Ugo Pasquale Mifsud

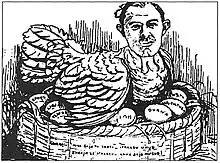
A cartoon in one of the Maltese-language newspapers in the Twenties lampooning the Nationalist prime minister, Sir Ugo Mifsud (note the play on the surname)

Born in Valletta to Judge Gio Batta Mifsud and Philomena Marianna Muscat, Ugo P. Mifsud studied at Malta's Lyceum and Royal University, graduating as a lawyer in 1910. He married Maria Beatrice ("Blanche") Francia in 1928.